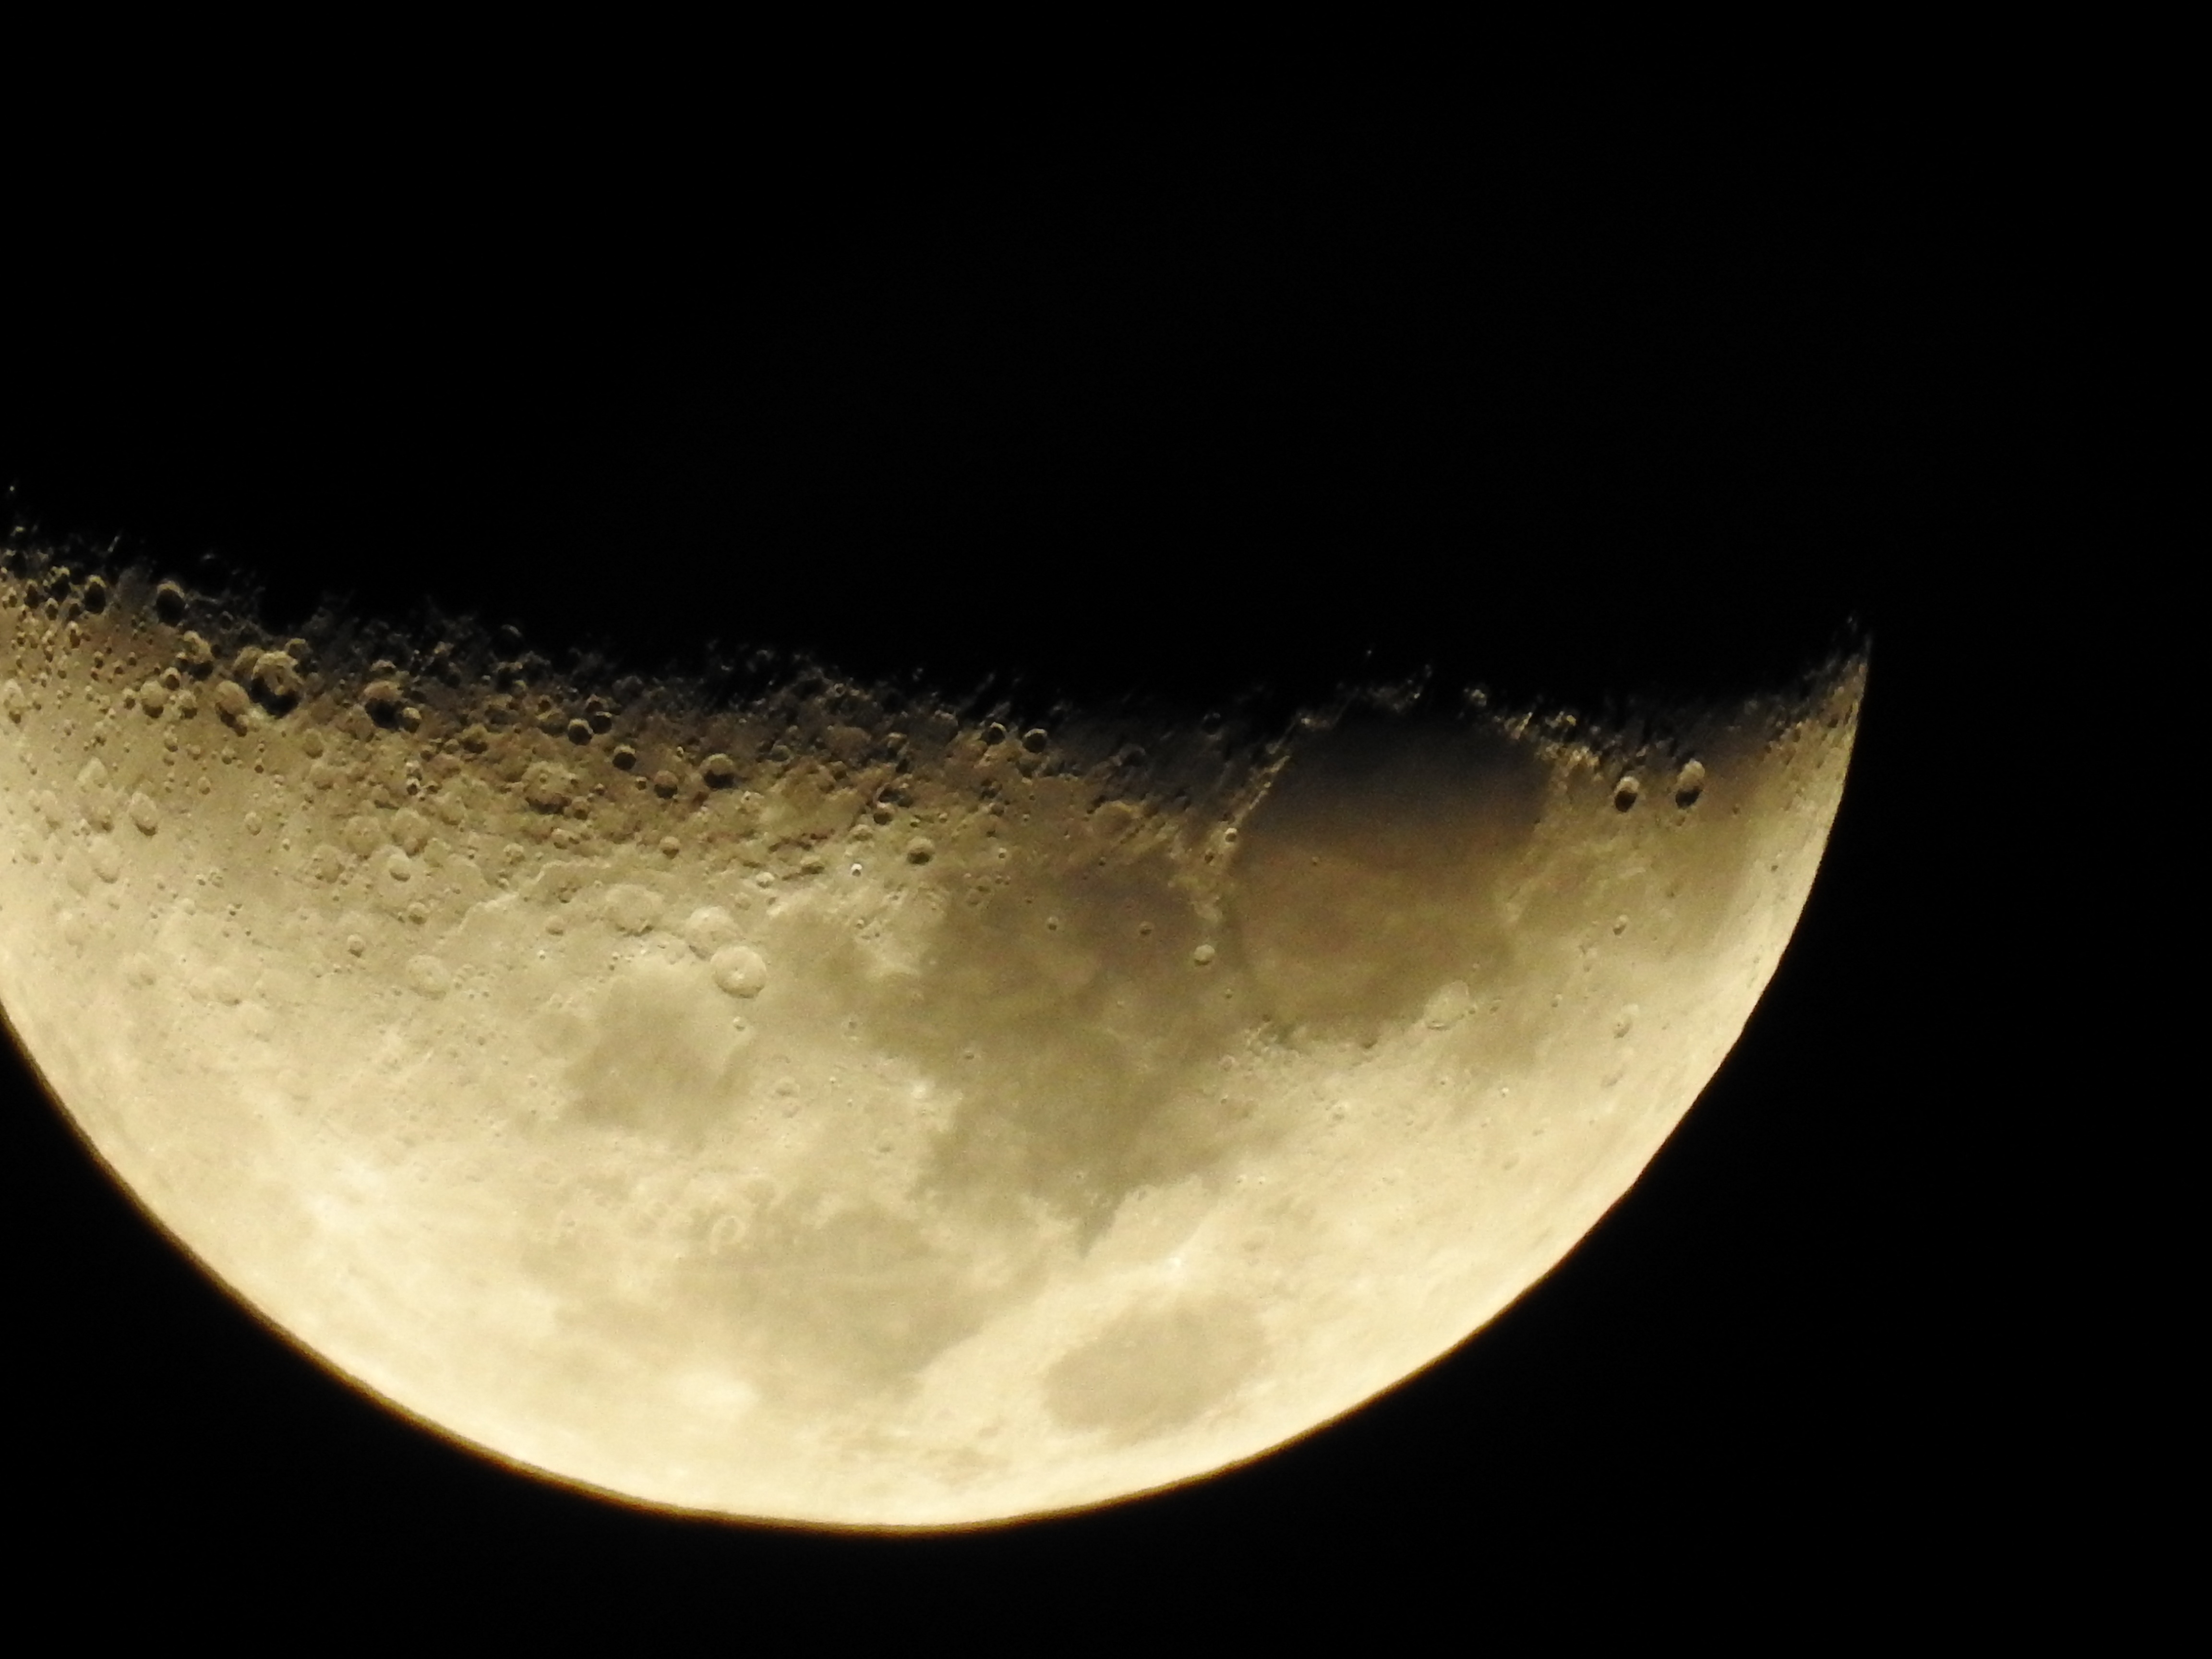
atmosphere, close, moon, circle, outer space, astronomy, crescent, could, astronomical object